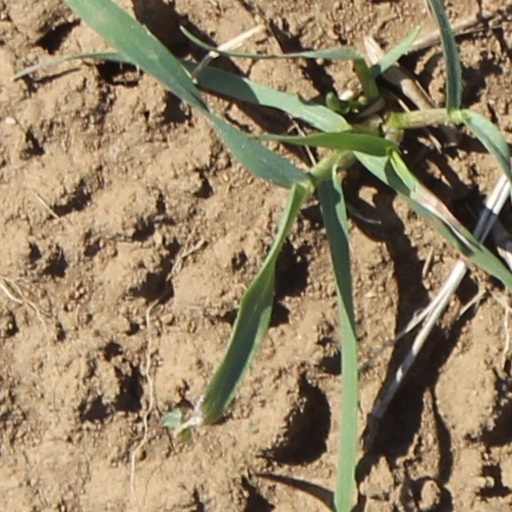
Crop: wheat